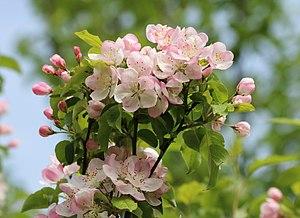
Pommier en fleur. Ukraine Эрзянь: Цециця умарьчувто. Украина.
Les pommiers sont des arbres du genre botanique Malus et de la famille des Rosacées, dont le fruit est la pomme. Ce genre comprend une quarantaine d'espèces d'arbres ou d'arbustes dont la plus importante, sur le plan de l'alimentation humaine, est le pommier domestique. On connaît aujourd'hui plus de 20 000 variétés. Bien que tous les pommiers produisent des fleurs et des pommes, les espèces cultivées uniquement à titre ornemental sont souvent appelées de manière générique « pommier à fleurs » ou encore « pommier d'ornement » quand ils donnent de petits fruits décoratifs. Certaines espèces et cultivars sont appelées des pommetiers en Amérique du Nord francophone.